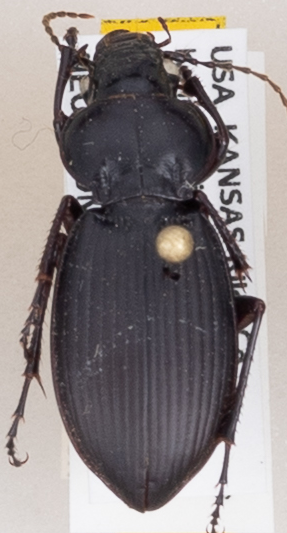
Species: Cyclotrachelus sodalis colossus
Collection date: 2020-07-01
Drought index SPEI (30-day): -0.674
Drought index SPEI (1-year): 0.786
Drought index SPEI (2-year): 1.85